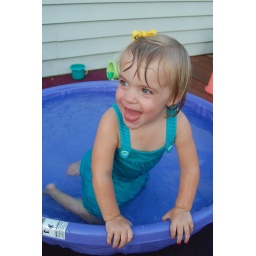
Back home from Grammy &amp;amp; Poppy's. Jumped in the pool with her clothes on...